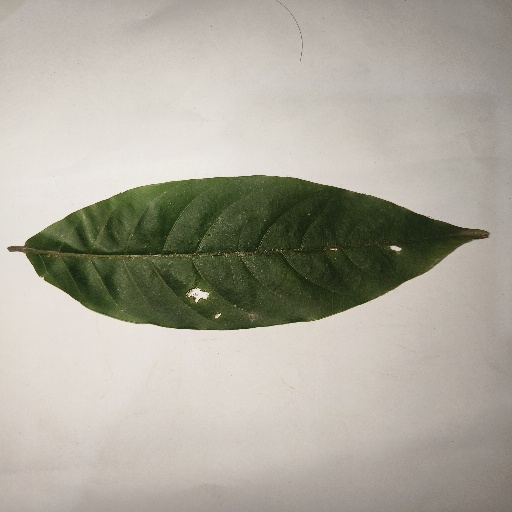
Species: HariTaki
Leaf condition: Shot Hole